Chennai

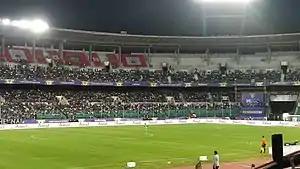
Jawaharlal Nehru Stadium multipurpose stadium

Chennai Metro is a rapid transit rail system in Chennai that was opened in 2015. As of 2023, the metro system consists of two operational lines operating across with 41 stations. The Chennai metro system is being expanded with a proposed addition of three more lines and an extension of .